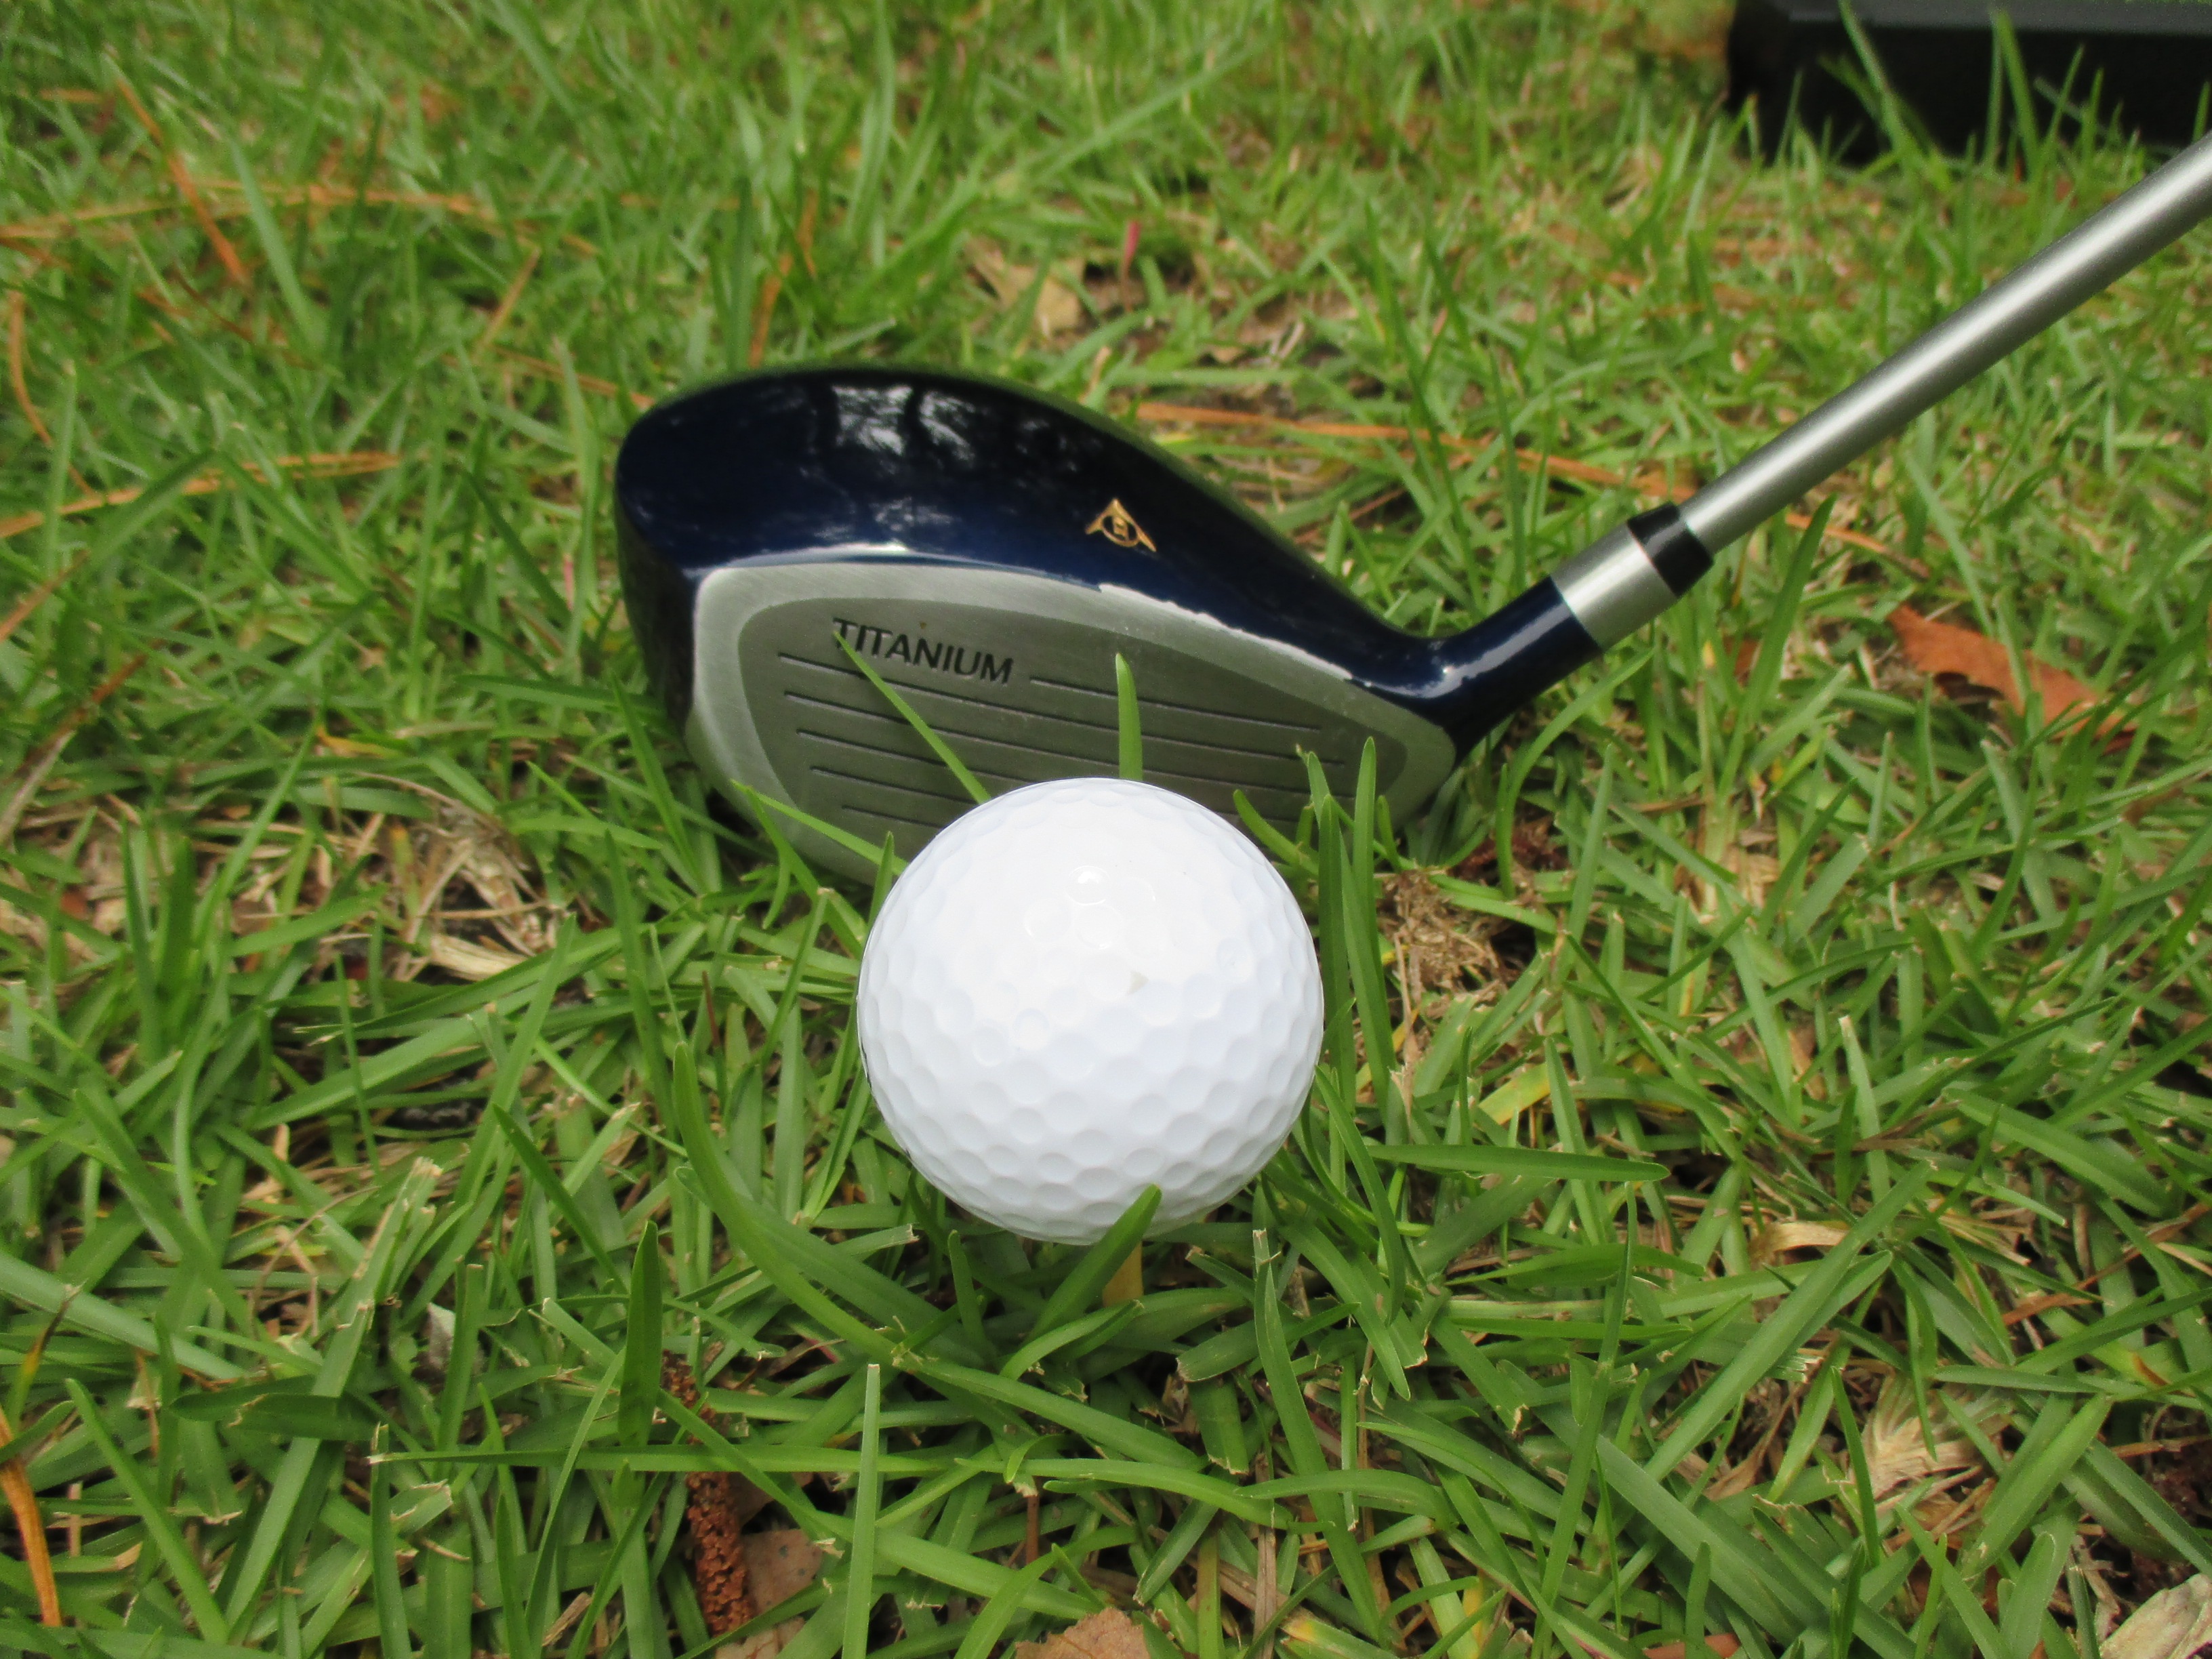
grass, lawn, green, equipment, club, lifestyle, golf, sports equipment, golfing, golf club, ball, course, tee, driver, golf equipment, rackets, tennis racket accessory